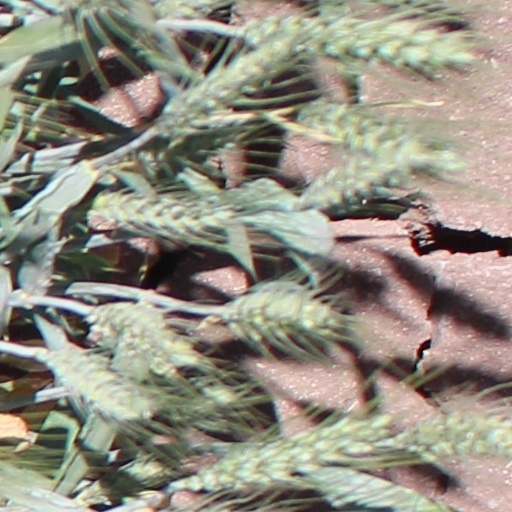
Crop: wheat